Satsuma Rebellion

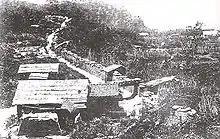
Imperial Japanese Army fortifications encircling Shiroyama. 1877 photograph.

After Saigō rejected a letter dated September 1 from Yamagata drafted by a young Suematsu Kenchō asking him to surrender, Yamagata ordered a full frontal assault on 24 September 1877. By 6 a.m., only 40 rebels were still alive. Saigō was severely wounded. Legend says that one of his followers, Beppu Shinsuke, acted as "kaishakunin" and aided Saigō in committing "seppuku" before he could be captured. However, other evidence contradicts this, stating that Saigō in fact died of the bullet wound and then had his head removed by Beppu in order to preserve his dignity.